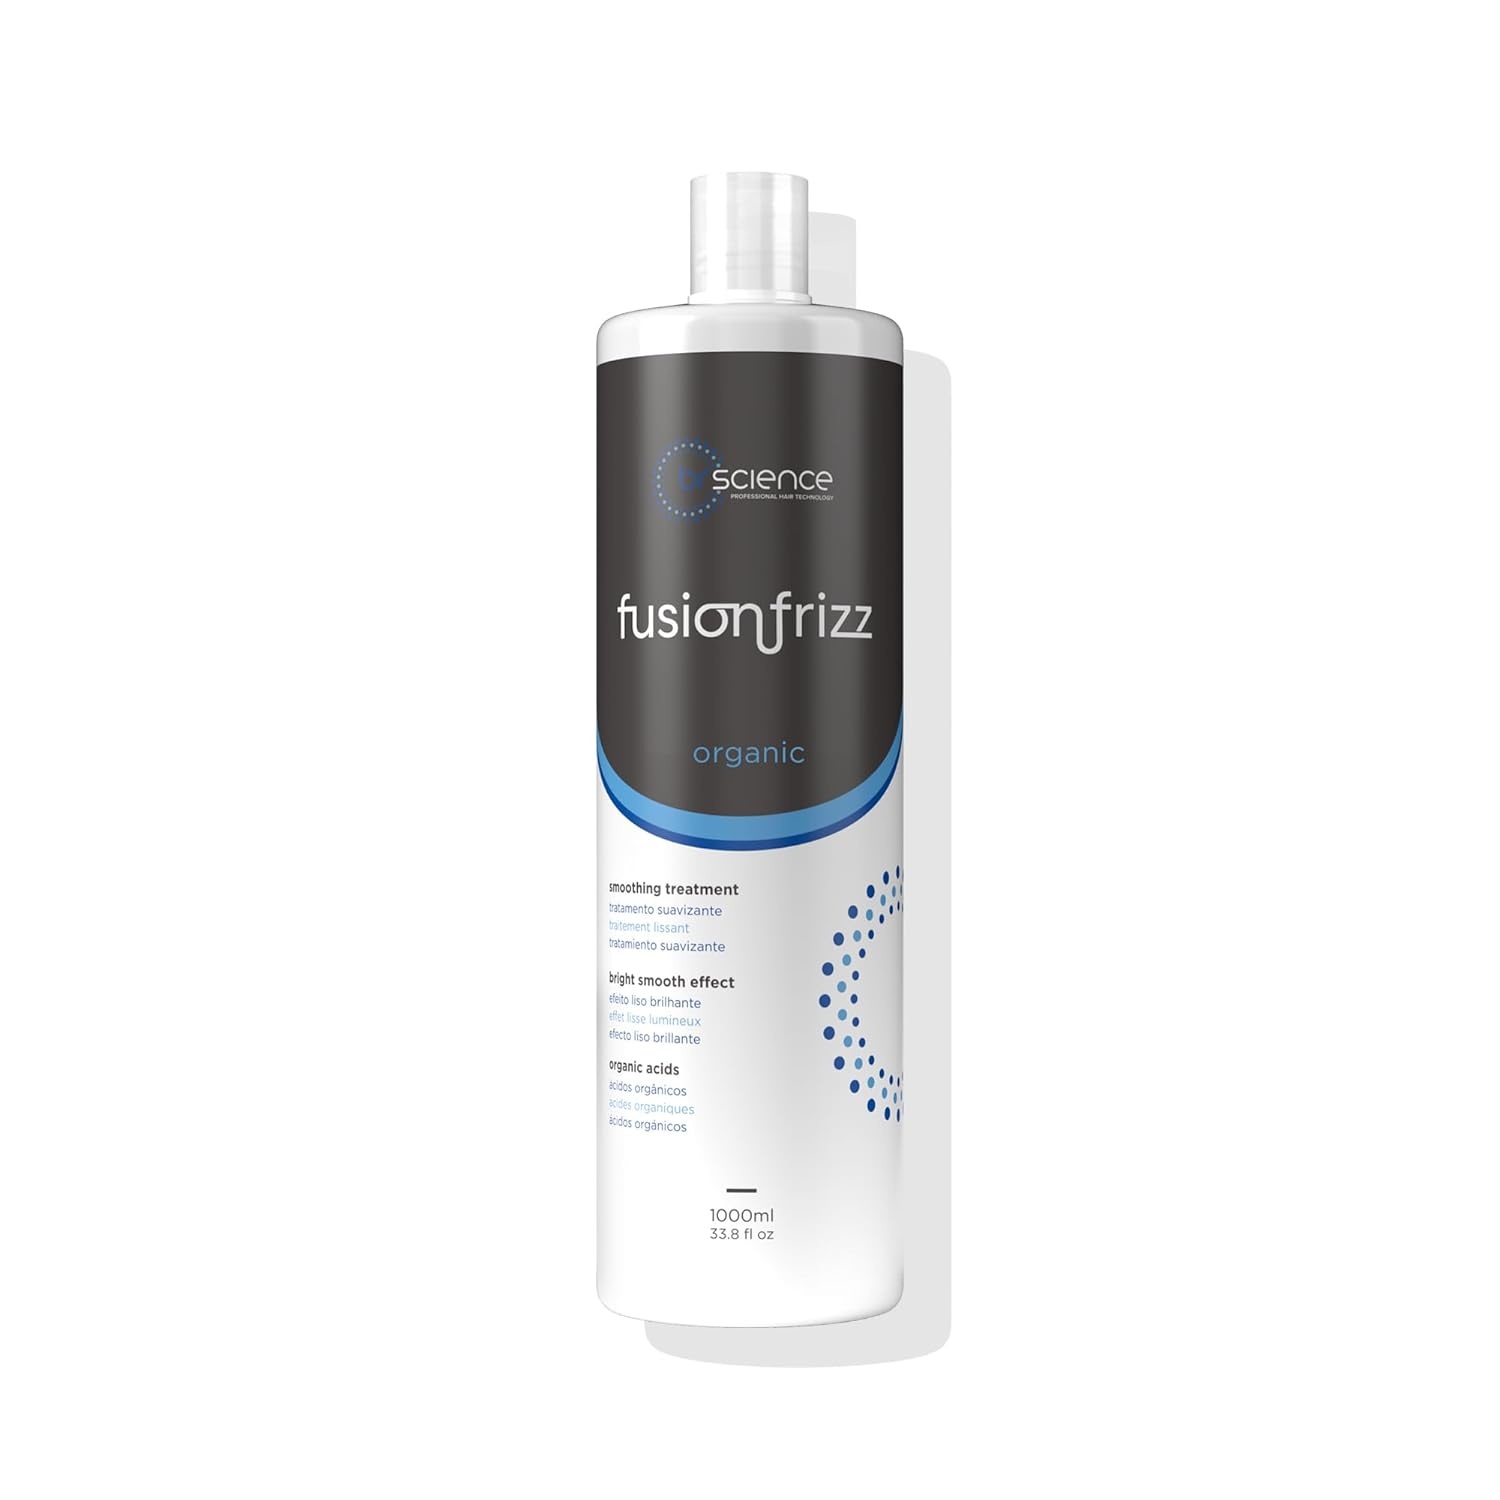
Organic Keratina Para Alisar el Pelo, Frizz Control Hair Care Products, Keratina Orgánica para Alisar el Pelo, Brazilian Keratin Treatment, Vegan Keratin Hair Treatment (33.8 Fl Oz)
Overview Brand : Brscience Hair Type : All Item Weight : 1000 Grams Product Benefits : Smoothing, hydrating, rebuilding the cortex, enhancing shine Item Form : Cream, Lotion, Oil, Powder About this item Salon-Quality: Keratina Organica. Experience smooth, glossy hair with keratina brasileña or keratin brazilian hair treatment, designed to deliver long-lasting shine and strength using an organic keratin treatment for all hair types Frizz-Free, Effortless Styling: Antifrizz hair products. Achieve disciplined, soft strands with our keratin hair blowout treatment. Say goodbye to frizz and hello to silky texture with this formaldehyde free brazilian keratin solution Safe, Organic & Powerful Formula: Keratina sin formol para alisar el pelo. Our treatment features a gentle blend of queratina sin formol para alisar el cabello, keratina sin formol profesional, and nutrients that protect and rejuvenate damaged hair Ideal for Damaged or Dry Hair: Keratin hair treatment straightening. Formulated with proteína para el cabello maltratado, this product also acts as a deep repair system, providing hydration through hydration hair products and cuticle restoration Smooths Without Harsh Chemicals: Enjoy the benefits of a keratin hair treatment formaldehyde free, made with organic hair protein and designed to reduce static and flyaways with anti static hair treatment action. Alisado brasileño keratina permanente Progressive Smoothing Technology: Advanced formula featuring alisado organico sin formol profesional, keratinas profesionales brasileñas sin formol, and sealing agents that rebuild hair from root to tip. Queratina para alisar el cabello
Brand: Balance Beauty
Category: Health & Beauty > Personal Care > Hair Care > Hair Permanents & Straighteners